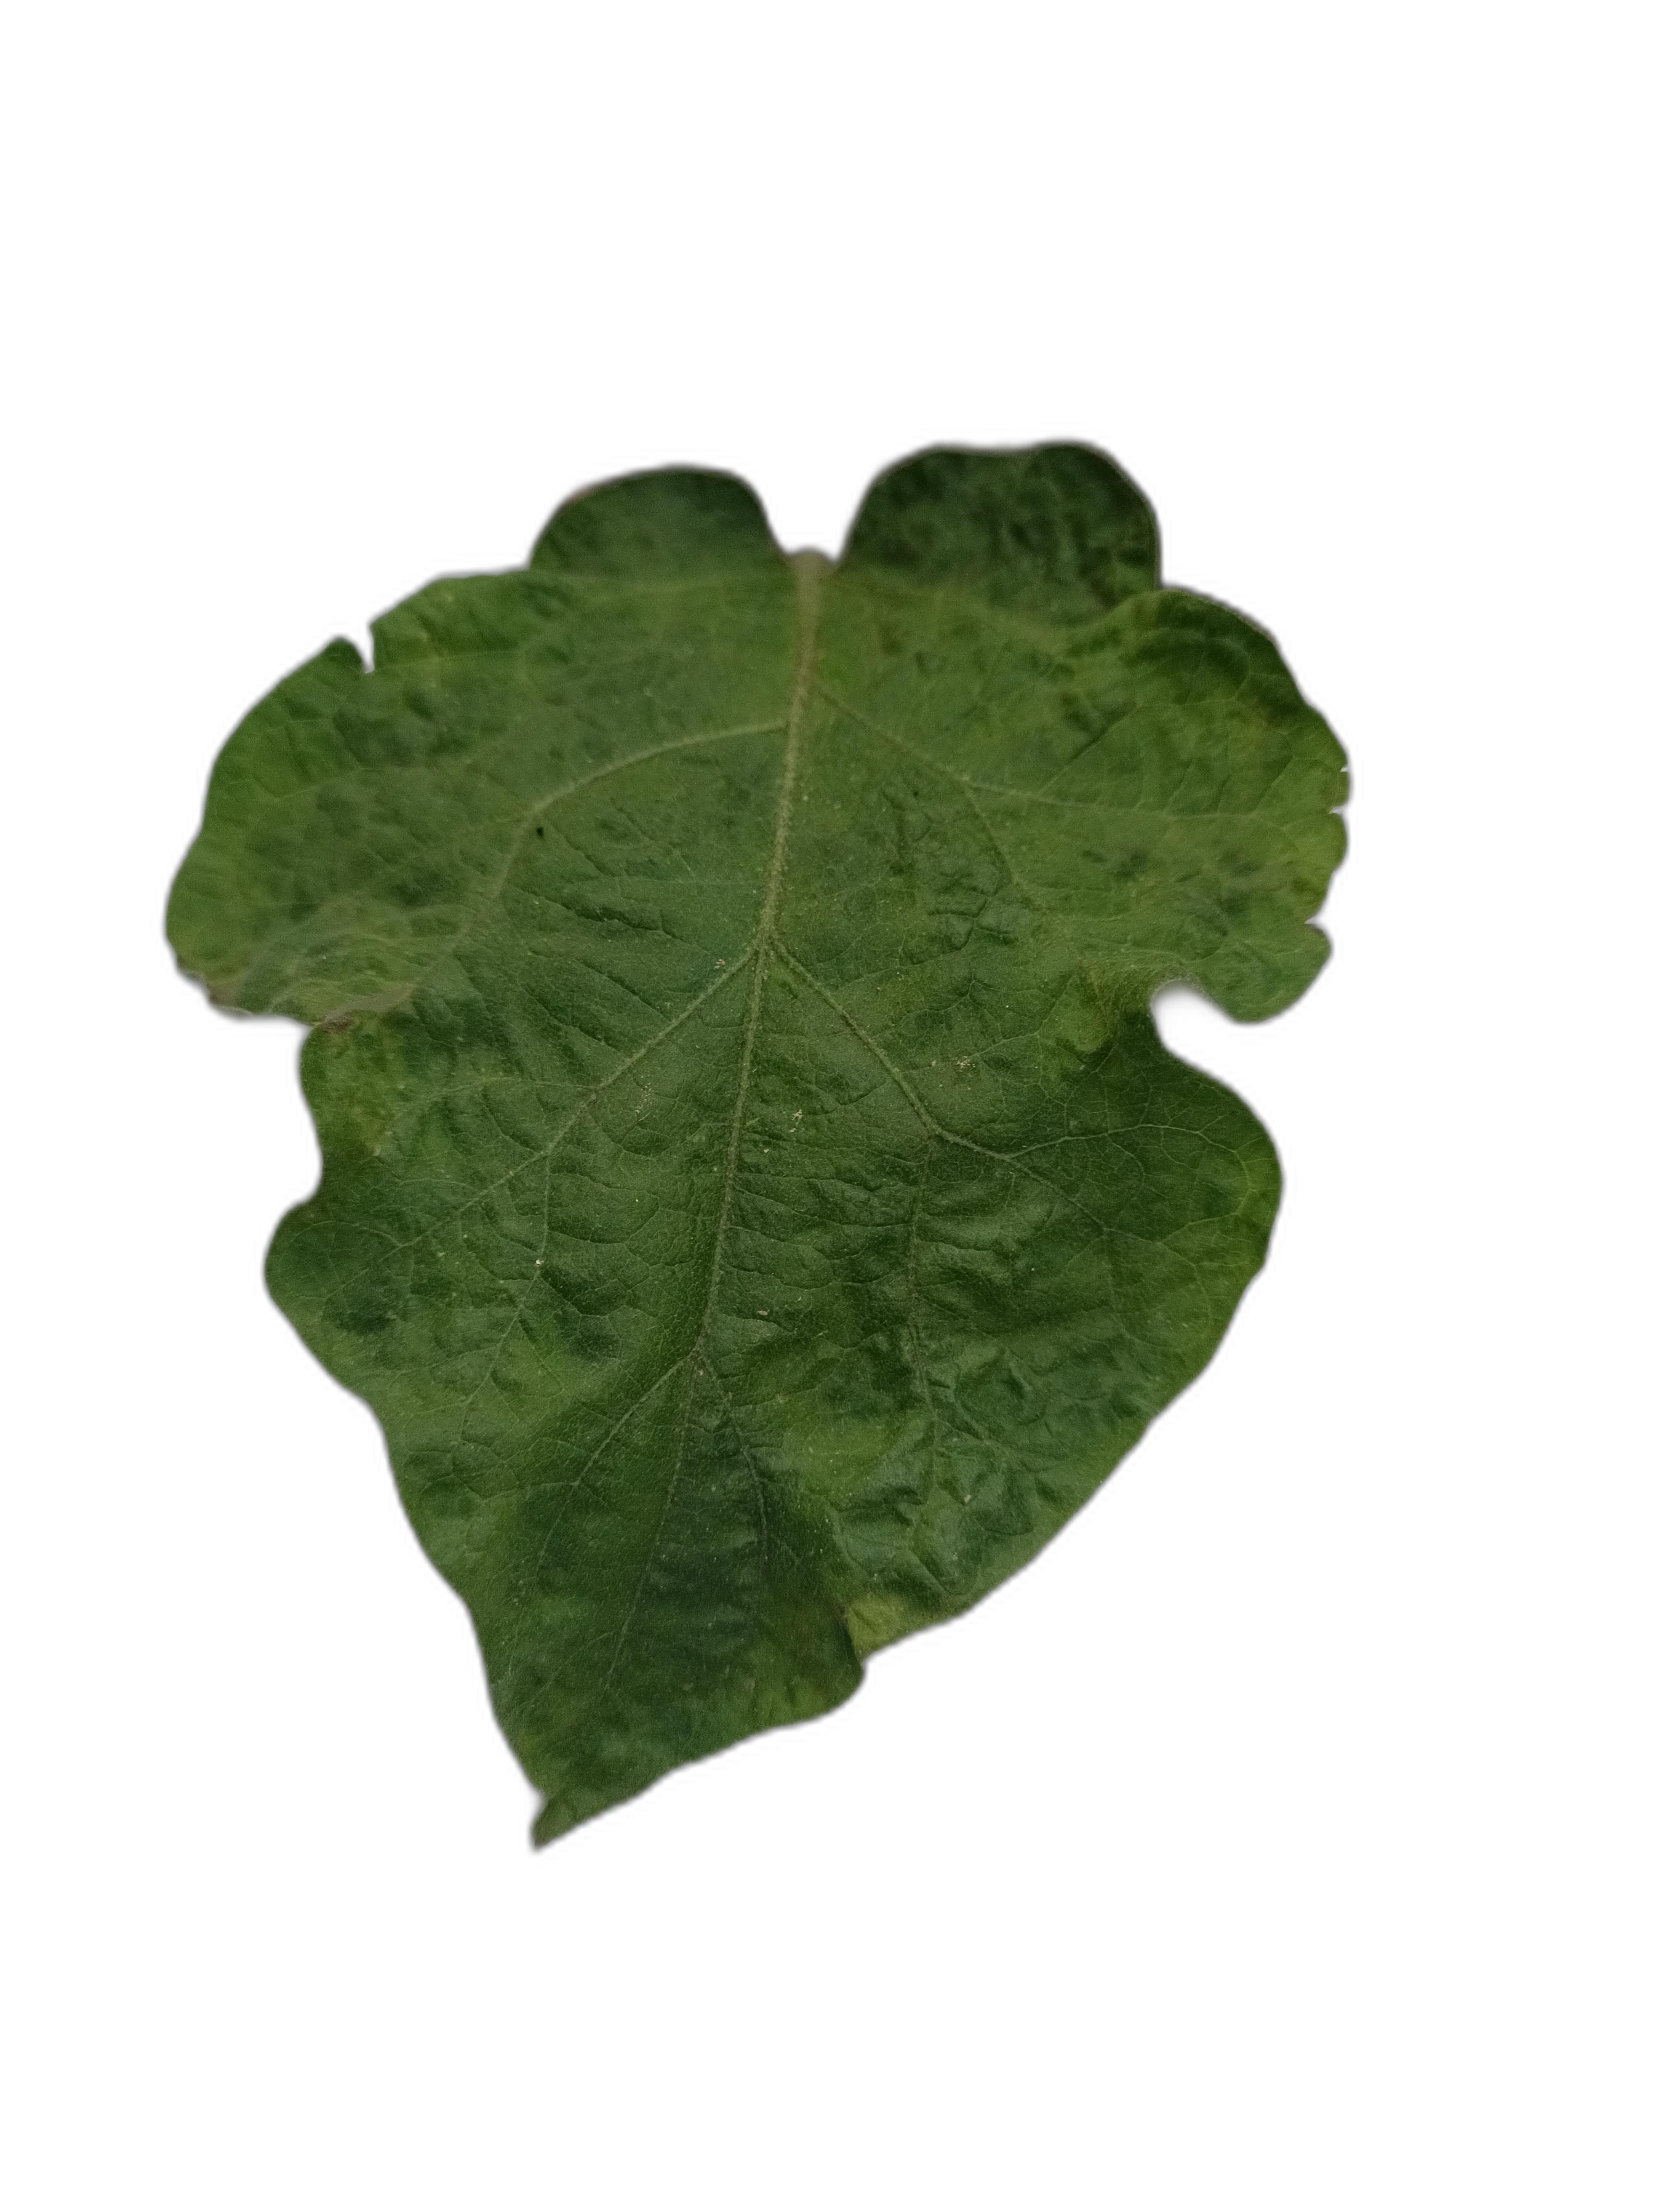
Label: Mosaic Virus Disease